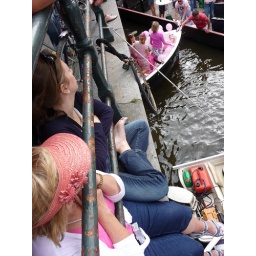
A stored bike and a secured wheel hanging over a bridge during the Gay Pride Parade